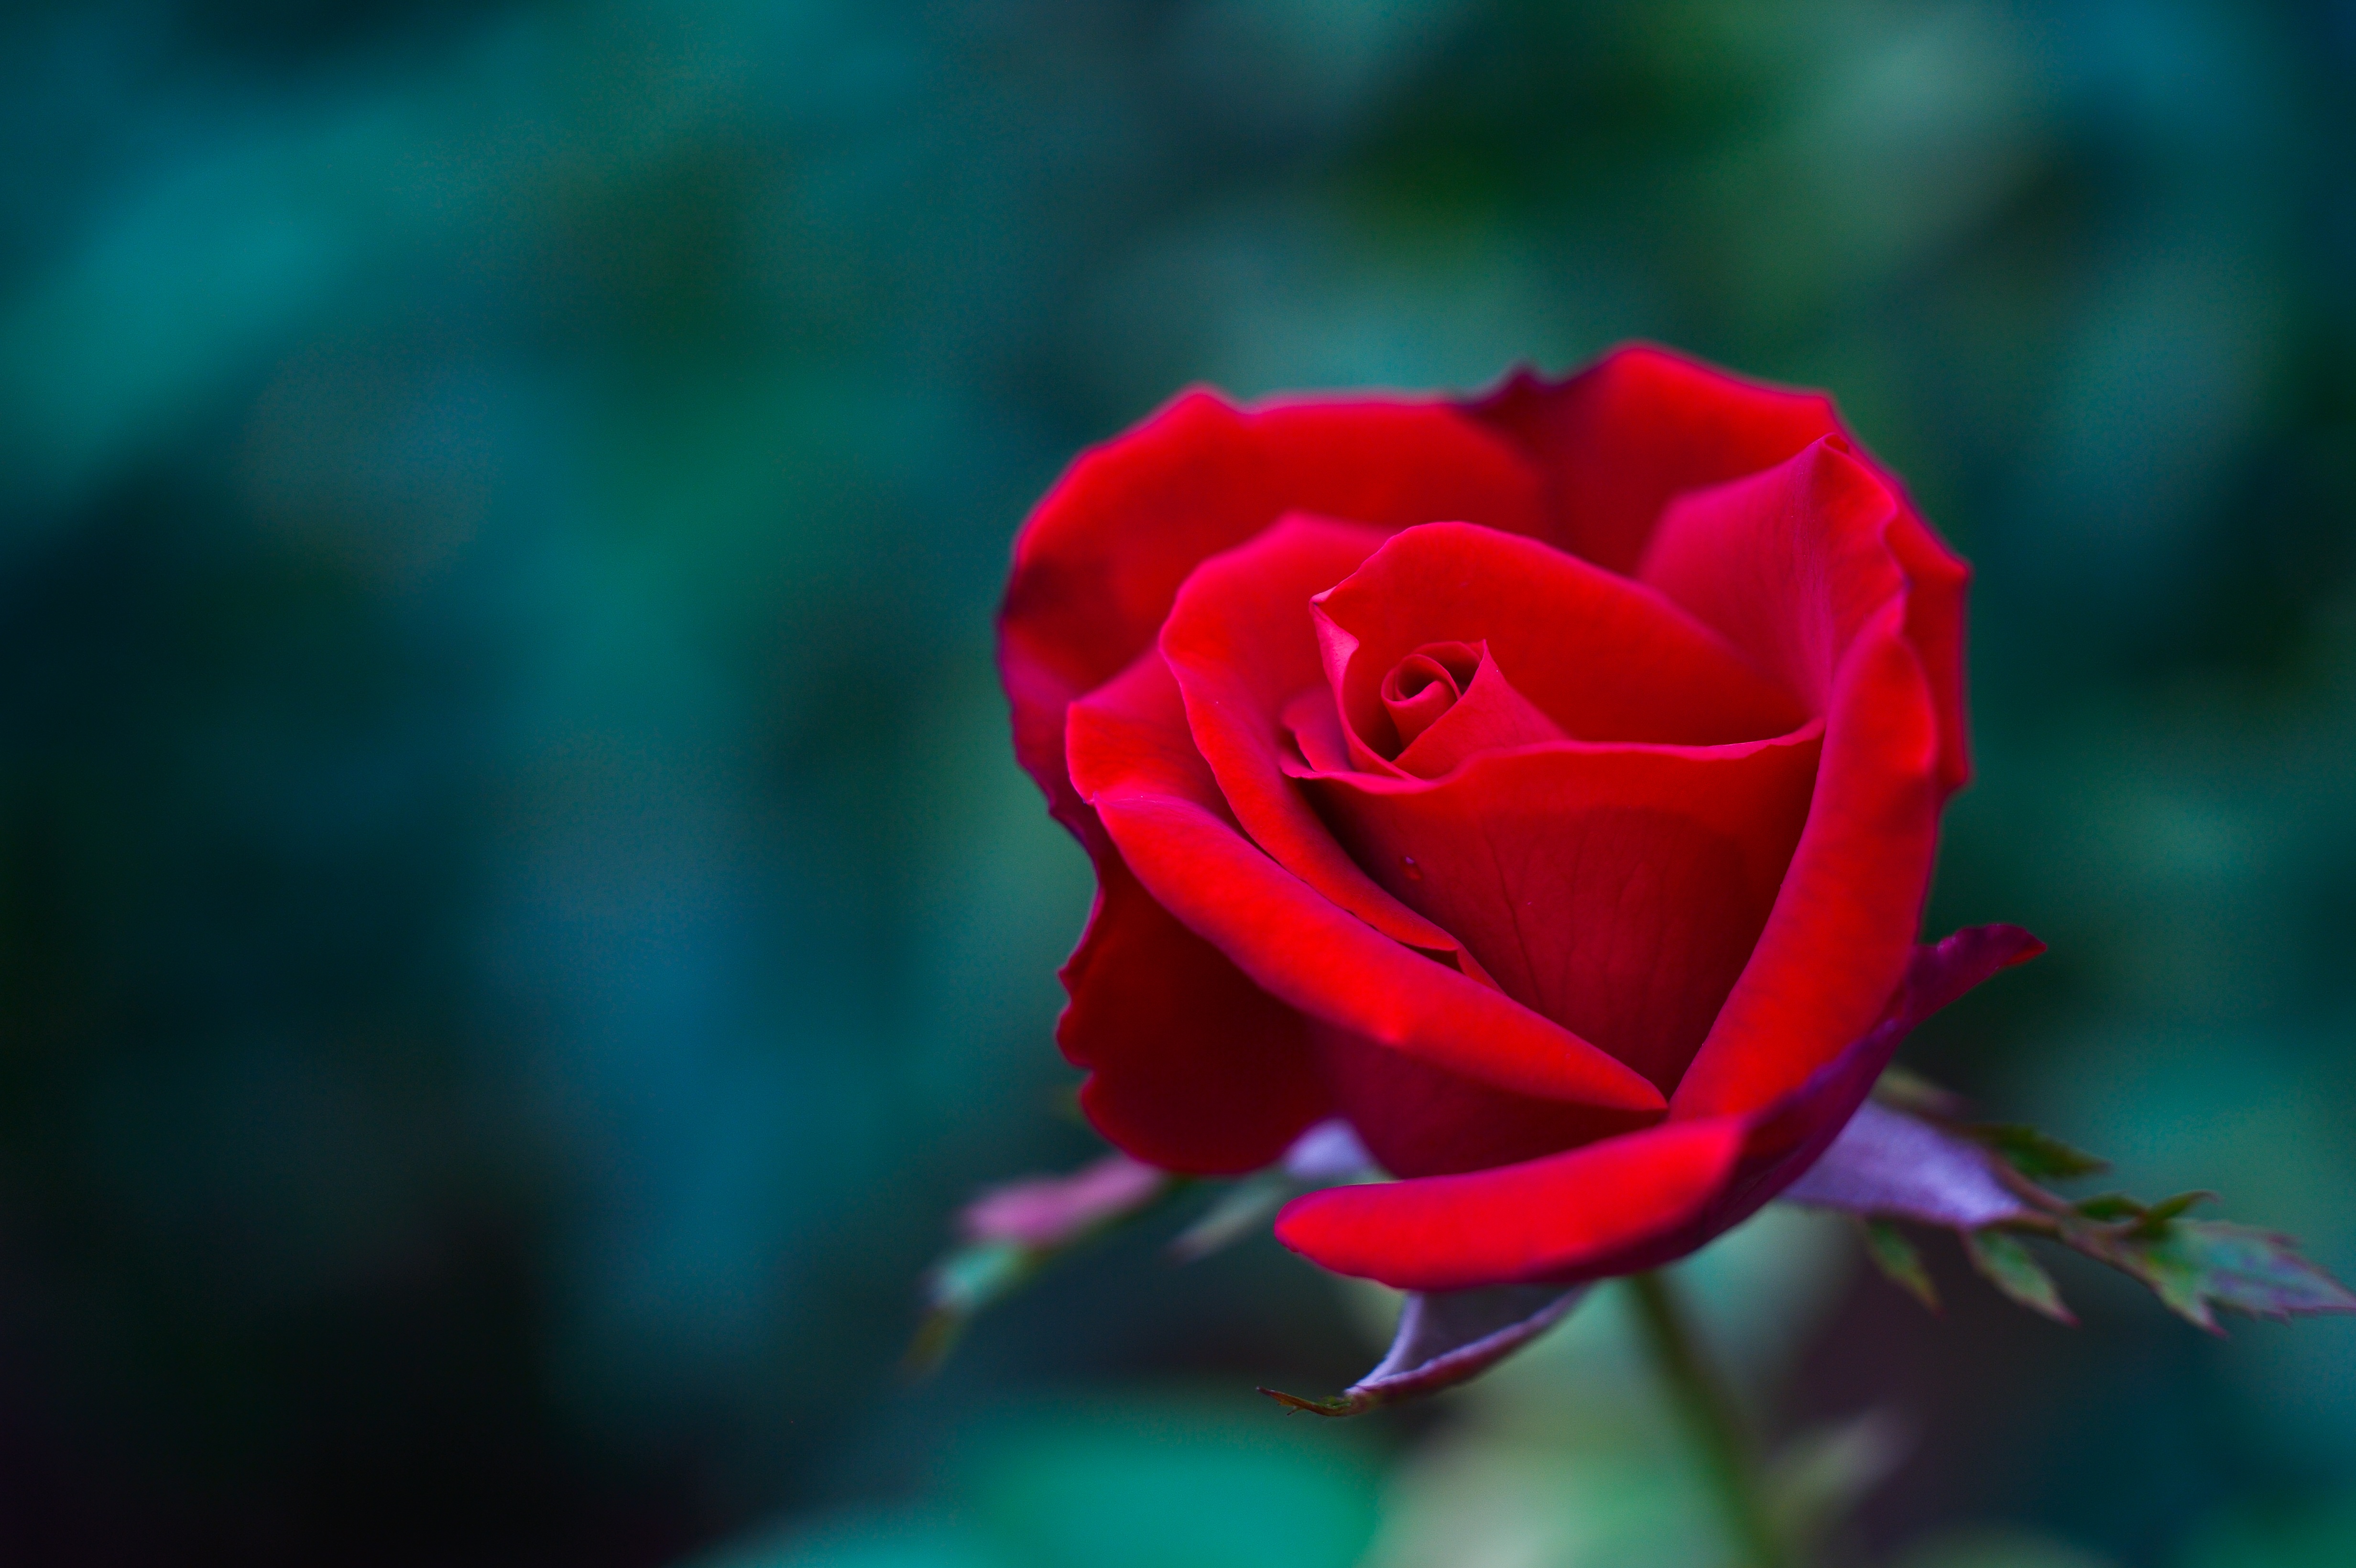
landscape, plant, photography, flower, petal, summer, rose, green, red, natural, pink, flora, flowers, close up, flower garden, macro photography, rose garden, flowering plant, garden roses, rose family, deep red, plant stem, land plant, rose order